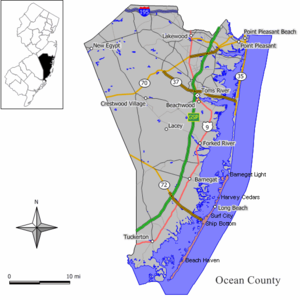
Long Beach Island est un cordon dunaire ilien constitué sur un banc de sable le long de la côte atlantique sud du comté d'Ocean dans l'État du New Jersey aux États-Unis. Fortement urbanisé, avec la présence de six municipalités, sa population permanente est d'environ 20 000 habitants à l'année pouvant passer à plus de 100 000 résidents en été.